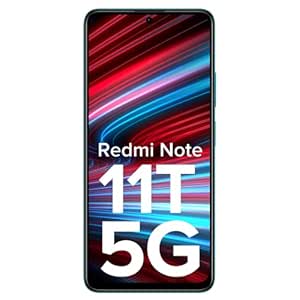
Redmi Note 11T 5G (Aquamarine Blue
Category: Electronics
Price: 16999 (list price: 20999)
Rating: 4.1 (31,822 ratings)
About this product: Processor: MediaTek Dimensity 810 Octa-core 5G processor based on 6nm process with HyperEngine 2.0 and clock speed up to 2.4GHz;|Display: 6.6 inch FHD+ (2400x1080) Dot display with 90Hz high refresh rate and adaptive refresh rate technology; 240Hz touch sampling rate;|Camera: 50MP High resolution primary camera f/1.8 with 8MP Ultra-wide sensor| 16 MP Front camera|Battery: 5000mAh battery with 33W Pro fast charging support|Memory, Storage : 6GB LPDDR4X RAM | 128GB UFS2.2 Internal storage|Headphones jack:3.5 mm,Display type:LCD,Operating system:MIUI 12.5 based on Android 11